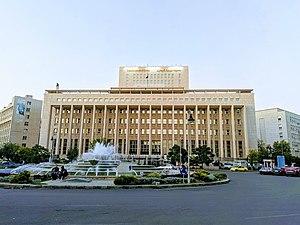
La banque centrale de Syrie a été fondée en 1953. Son siège est situé à Damas. Elle est actuellement présidée par Adib Mayaleh.